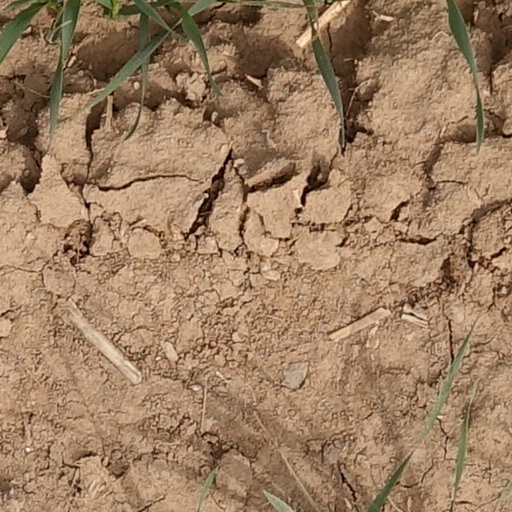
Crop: wheat